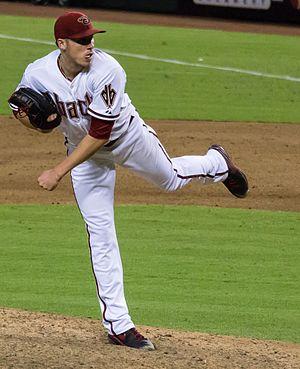
Patrick Corbin est un lanceur gaucher des Ligues majeures de baseball jouant avec les Nationals de Washington.